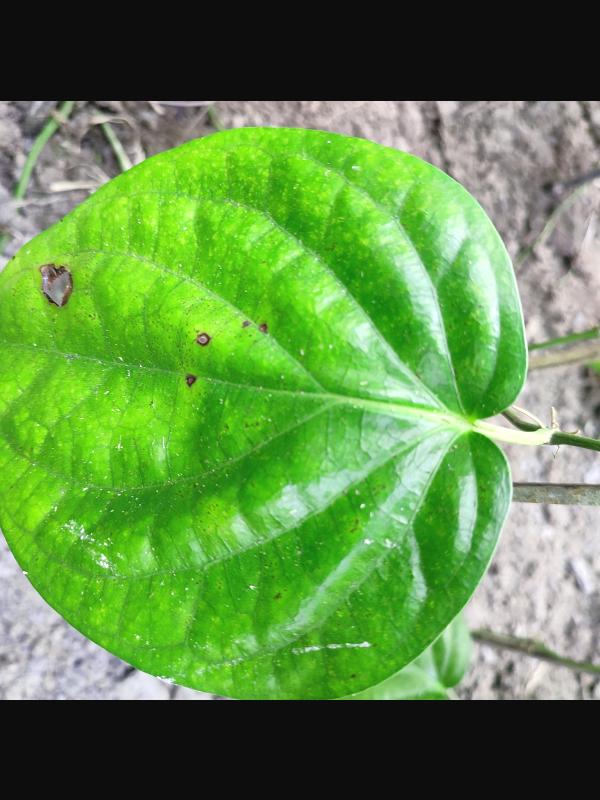
Label: Bacterial_Leaf_Disease